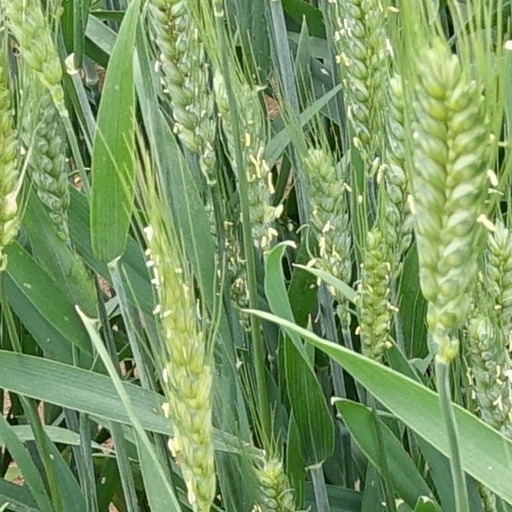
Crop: wheat